Matthew 4:23

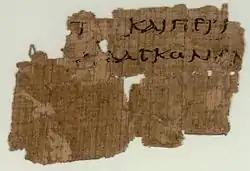
Matthew 4:22-23 on Papyrus 102 (3rd century).

The text in Koine Greek, according to Westcott and Hort, reads: